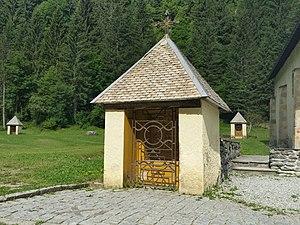
Le chemin de croix de l'église est extérieur, avec de petites chapelles disposées tout autour.
La chapelle Notre-Dame-de-la-Gorge se trouve sur le territoire de la commune des Contamines-Montjoie au fond du Val Montjoie, à 1 210 mètres d'altitude, en bordure du Bon-Nant. Présente depuis au moins le XIᵉ siècle, cette ancienne église paroissiale a été construite dans un style baroque entre 1699 et 1707. Elle est classée monument historique depuis 2015.